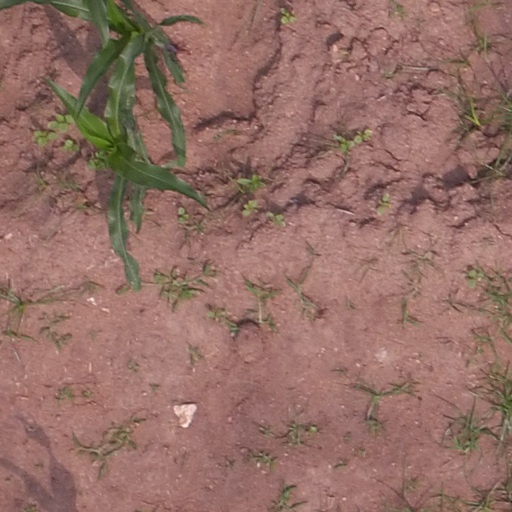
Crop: maize; corn